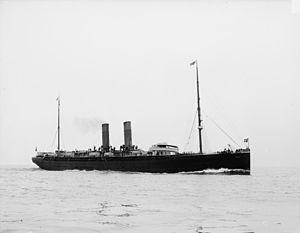
La Bretagne est un paquebot de la Compagnie générale transatlantique, 1886 - 1912